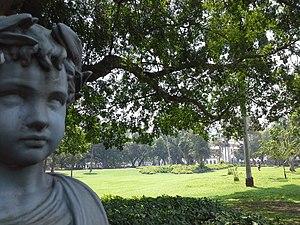
Campo de Santana ou Praça da República, autrefois connu aussi sous la dénomination de Campo da Aclamação est l'un des plus anciens parcs de la ville de Rio de Janeiro, au Brésil.